Cathedral of the Sacred Heart of Jesus, Johor Bahru

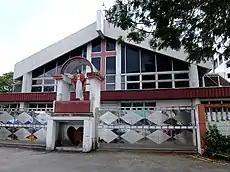
The Cathedral's front entrance

The Cathedral of the Sacred Heart of Jesus is a church in Taman Sri Tebrau, Johor Bahru, Johor, Malaysia, the most densely populated area of the city, surrounded by housing estates such as Melodies Garden, Taman Sri Tebrau, Taman Pelangi, Century Garden, Taman Sentosa, Kebun Teh and Majidee Park.